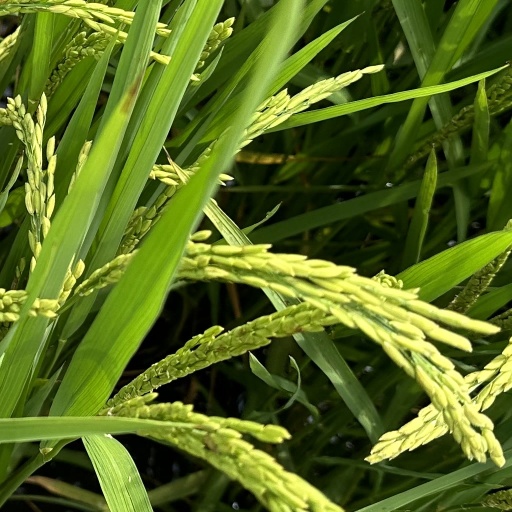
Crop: rice